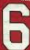
Number: 6